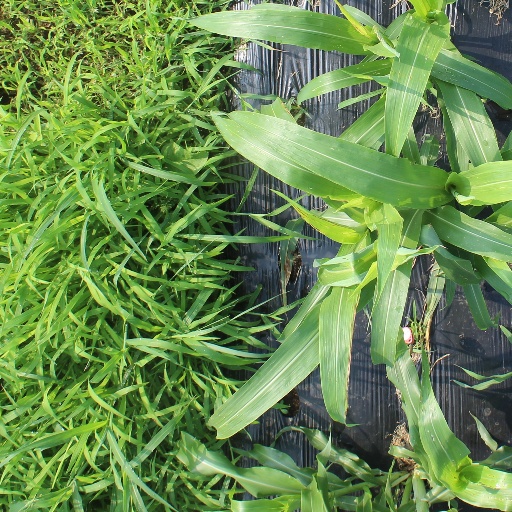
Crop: sorghum